Islam in China

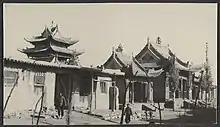
Weizhou Grand Mosque, constructed during the Ming dynasty

During the Mongol-founded Yuan dynasty (1271–1368), large numbers of Muslims settled in China. The Mongols, a minority in China, gave foreign immigrants, such as Buddhists, Christians, Muslims and Jews from West Asia an elevated status over locals including Khitan and Jurchens as part of their governing strategy, thus giving Muslims a heavy influence. Mongols recruited and forcibly relocated hundreds of thousands of Muslim immigrants from Western and Central Asia to help them administer their rapidly expanding empire. The Mongols used Arab, Persian and Buddhist Uyghur administrators, generically known as "semu" [色目] ("various eye color"), to act as officers of taxation and finance. Muslims headed many corporations in China in the early Yuan period. Muslim scholars were brought to work on calendar making and astronomy. The architect Yeheidie'erding (Amir al-Din) learned from Han architecture to help design the construction of the capital of the Yuan dynasty, Dadu (also known as Khanbaliq or present-day Beijing).